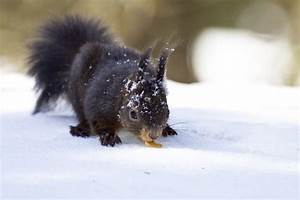
Label: scoiattolo